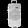
Label: Bag